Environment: real
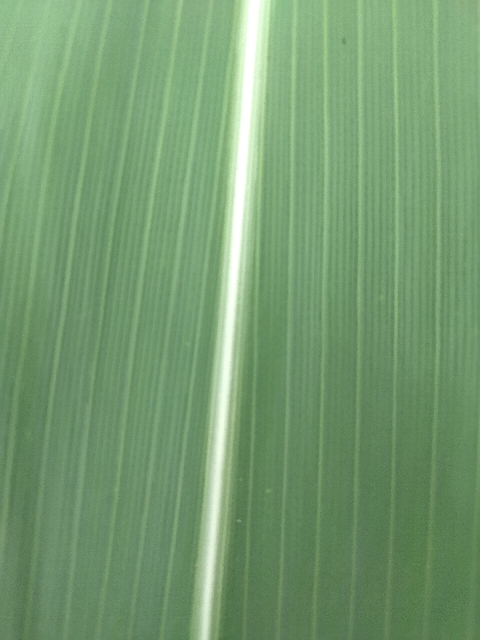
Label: healthy